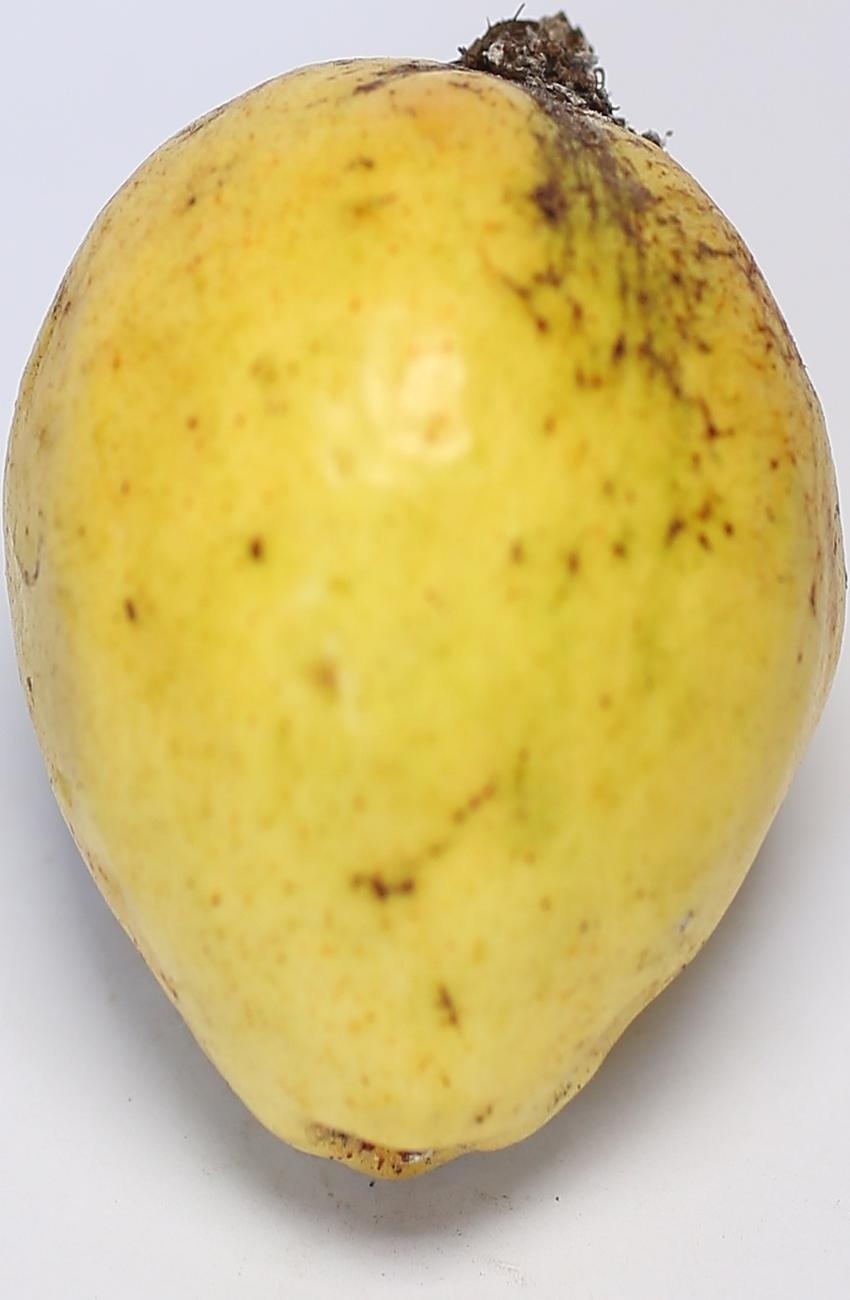
Maturity: ripe
Variety: riyali